Collaboration in German-occupied Poland

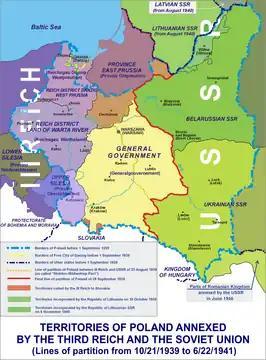
The partition of Poland according to the German–Soviet Pact; division of Polish territories in the years 1939–1941

Nazi authorities annexed the westernmost parts of Poland and the former Free City of Danzig, incorporating it directly into Nazi Germany, and placed the remaining German-occupied territory under the administration of the newly formed "General Government". The Soviet Union annexed the rest of Poland, incorporating its territories into the Belarusian and Ukrainian Soviet republics. Germany's primary aim in Eastern Europe was to expand Germany's "Lebensraum", in the name of which elimination or deportation of all non-Germanic ethnicities, including Poles in the areas controlled by the "General Government" was to make them "free" of Poles within 15–20 years. This resulted in harsh policies which targeted the Polish population, in addition to Nazi Germany's explicit goal of exterminating Polish Jews, which was carried out in the occupied Polish territories.